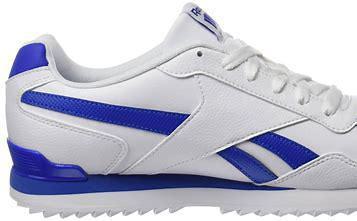
Brand: Reebok
Model: Royal Glide